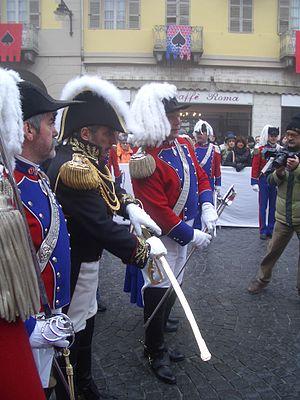
Le carnaval d'Ivrea est une manifestation carnavalesque de la commune d'Ivrée dans la province de Turin.